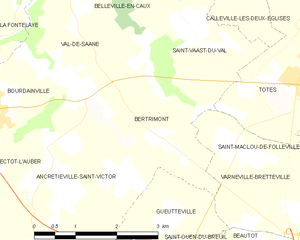
Carte des communes françaises Bertrimont
Bertrimont est une commune française située dans le département de la Seine-Maritime en région Normandie.